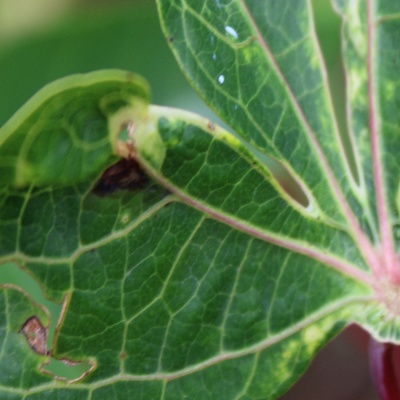
Crop: Cassava
Condition: mosaic